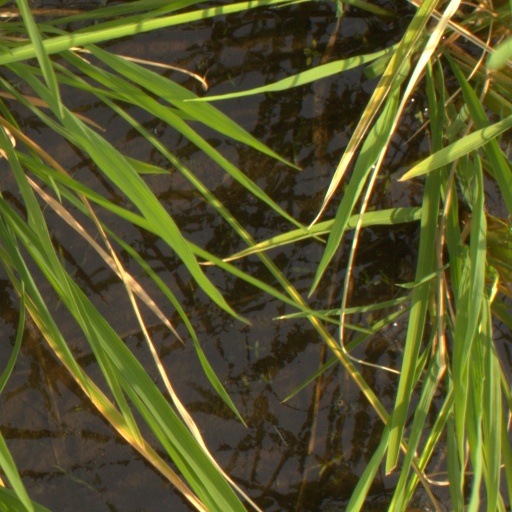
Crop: rice